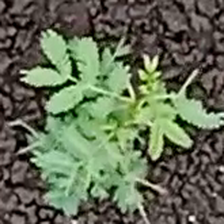
Weed species: Dwarf_cassia_(Chamaecrista pumila)